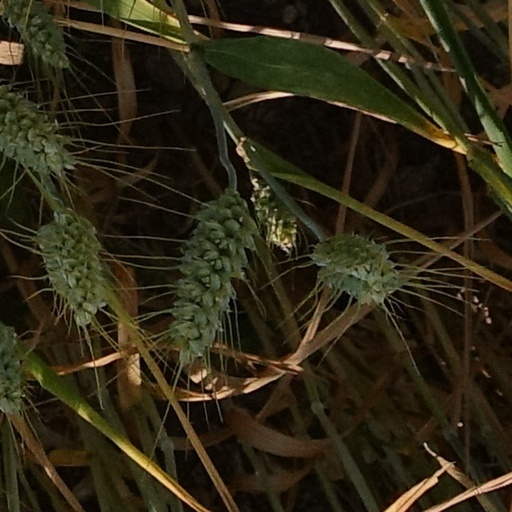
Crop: wheat